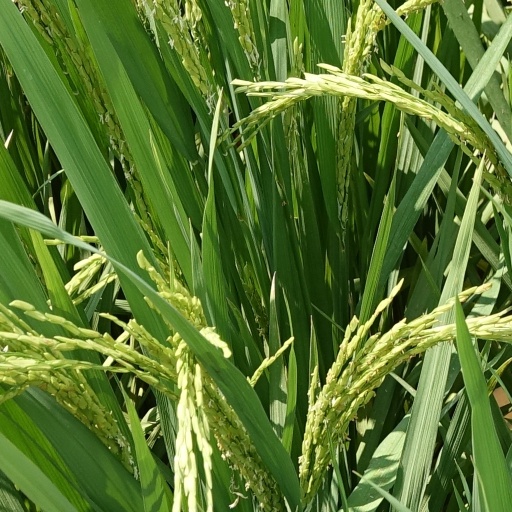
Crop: rice